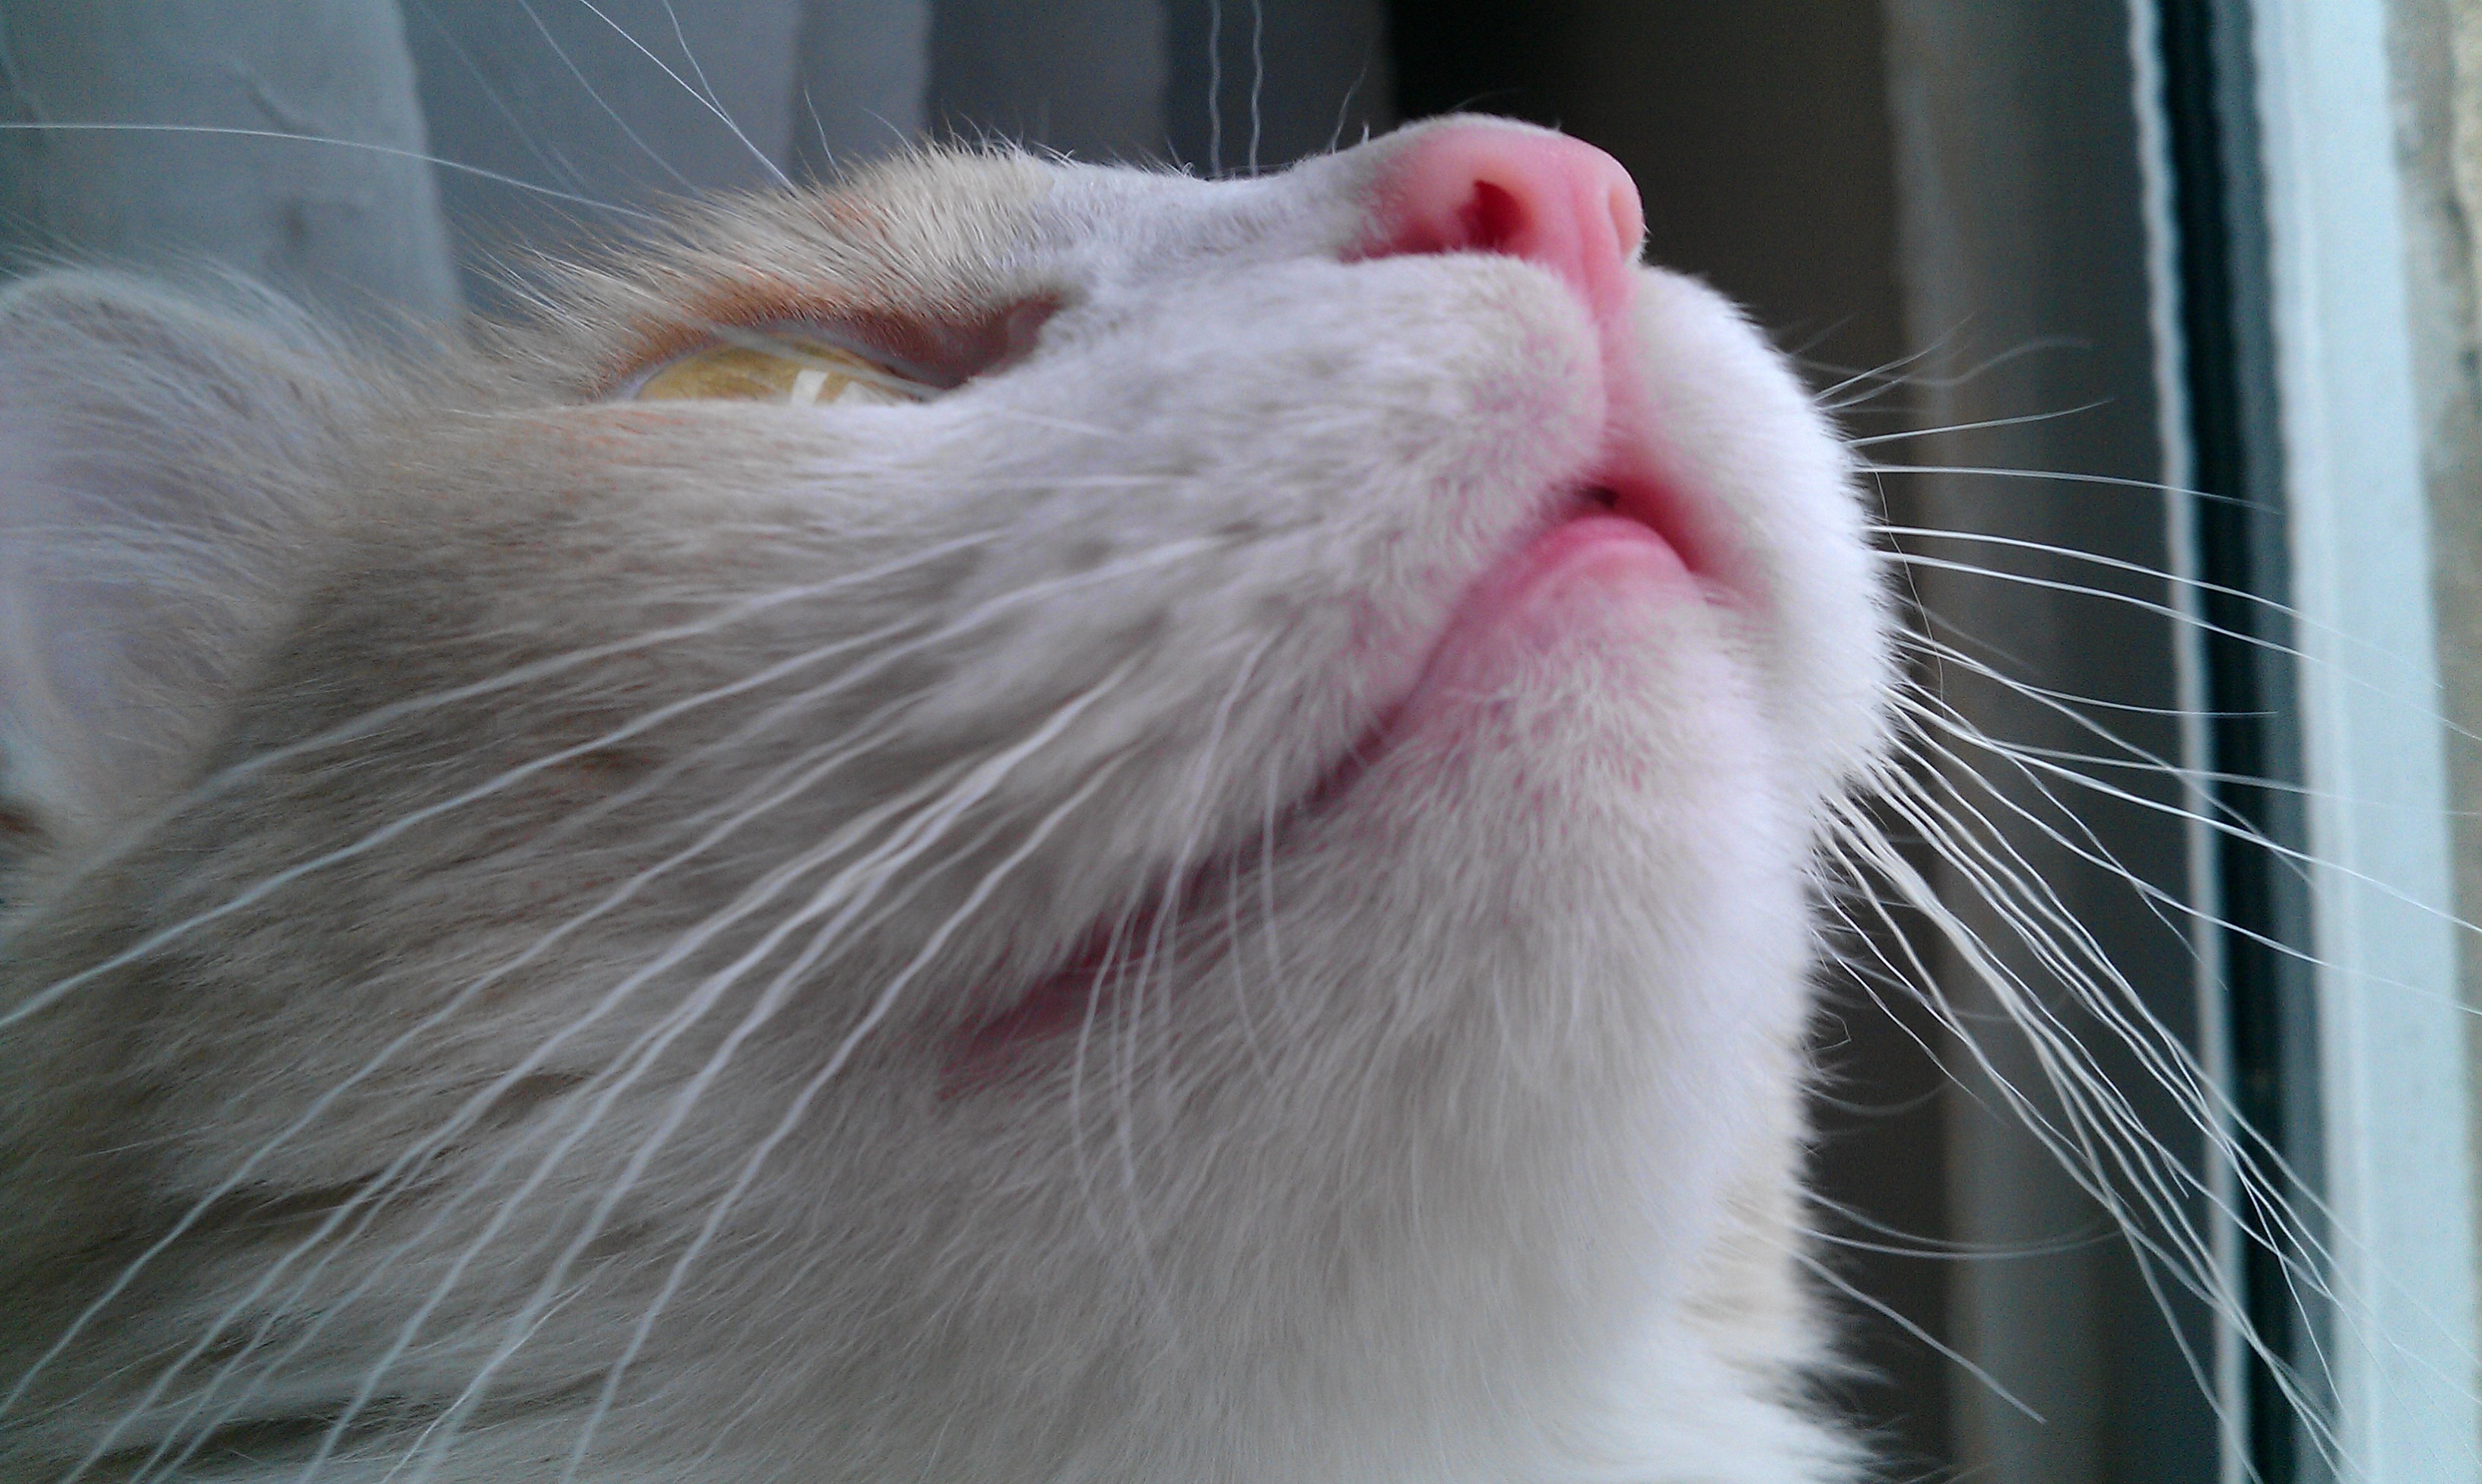
animal, pet, fur, young, kitten, cat, feline, mammal, yawn, close up, human body, outdoors, nose, whiskers, kitty, snout, furry, skin, vertebrate, domestic, organ, adorable, cute cat, cat face, small to medium sized cats, cat like mammal, muridae